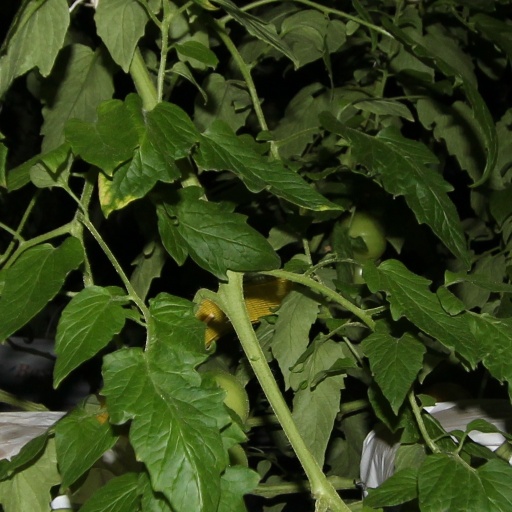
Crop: tomato